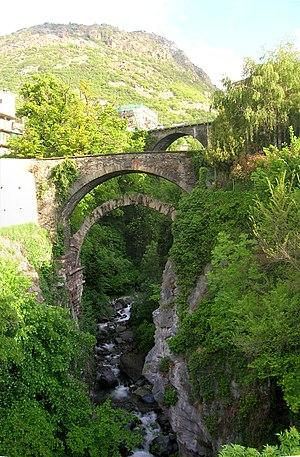
Châtillon est une commune italienne de la région Vallée d'Aoste.